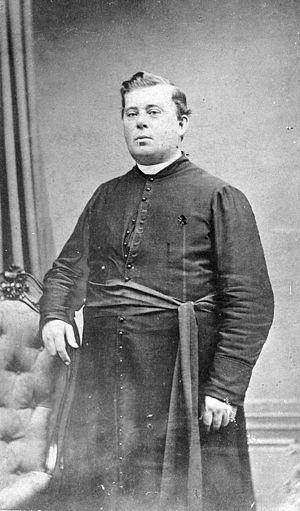
Portrait de Mgr J.-Théophile Allard. P48-33, collection Arthur Gallien, Archives provinciales du Nouveau-Brunswick.
Le Collège Sacré-Cœur était un collège canadien construit en 1899. Il se trouvait à Caraquet, au Canada. Après avoir été détruit par un incendie en 1915, il a été reconstruit à Bathurst.
Caraquet est la capitale de l'Acadie et le chef-lieu de la région de la Péninsule acadienne. Elle est située dans le comté de Gloucester, dans le Nord-Est du Nouveau-Brunswick, au Canada. Perchée sur un plateau au bord de la baie de Caraquet, la ville s'étend sur environ 13 kilomètres, lui ayant autrefois valu le surnom de « plus long village du monde ».
Joseph-Théophile Allard, né le 27 août 1842 à Carleton-sur-Mer au Québec et mort le 30 janvier 1912 à Caraquet au Nouveau-Brunswick, est un prêtre catholique canadien.